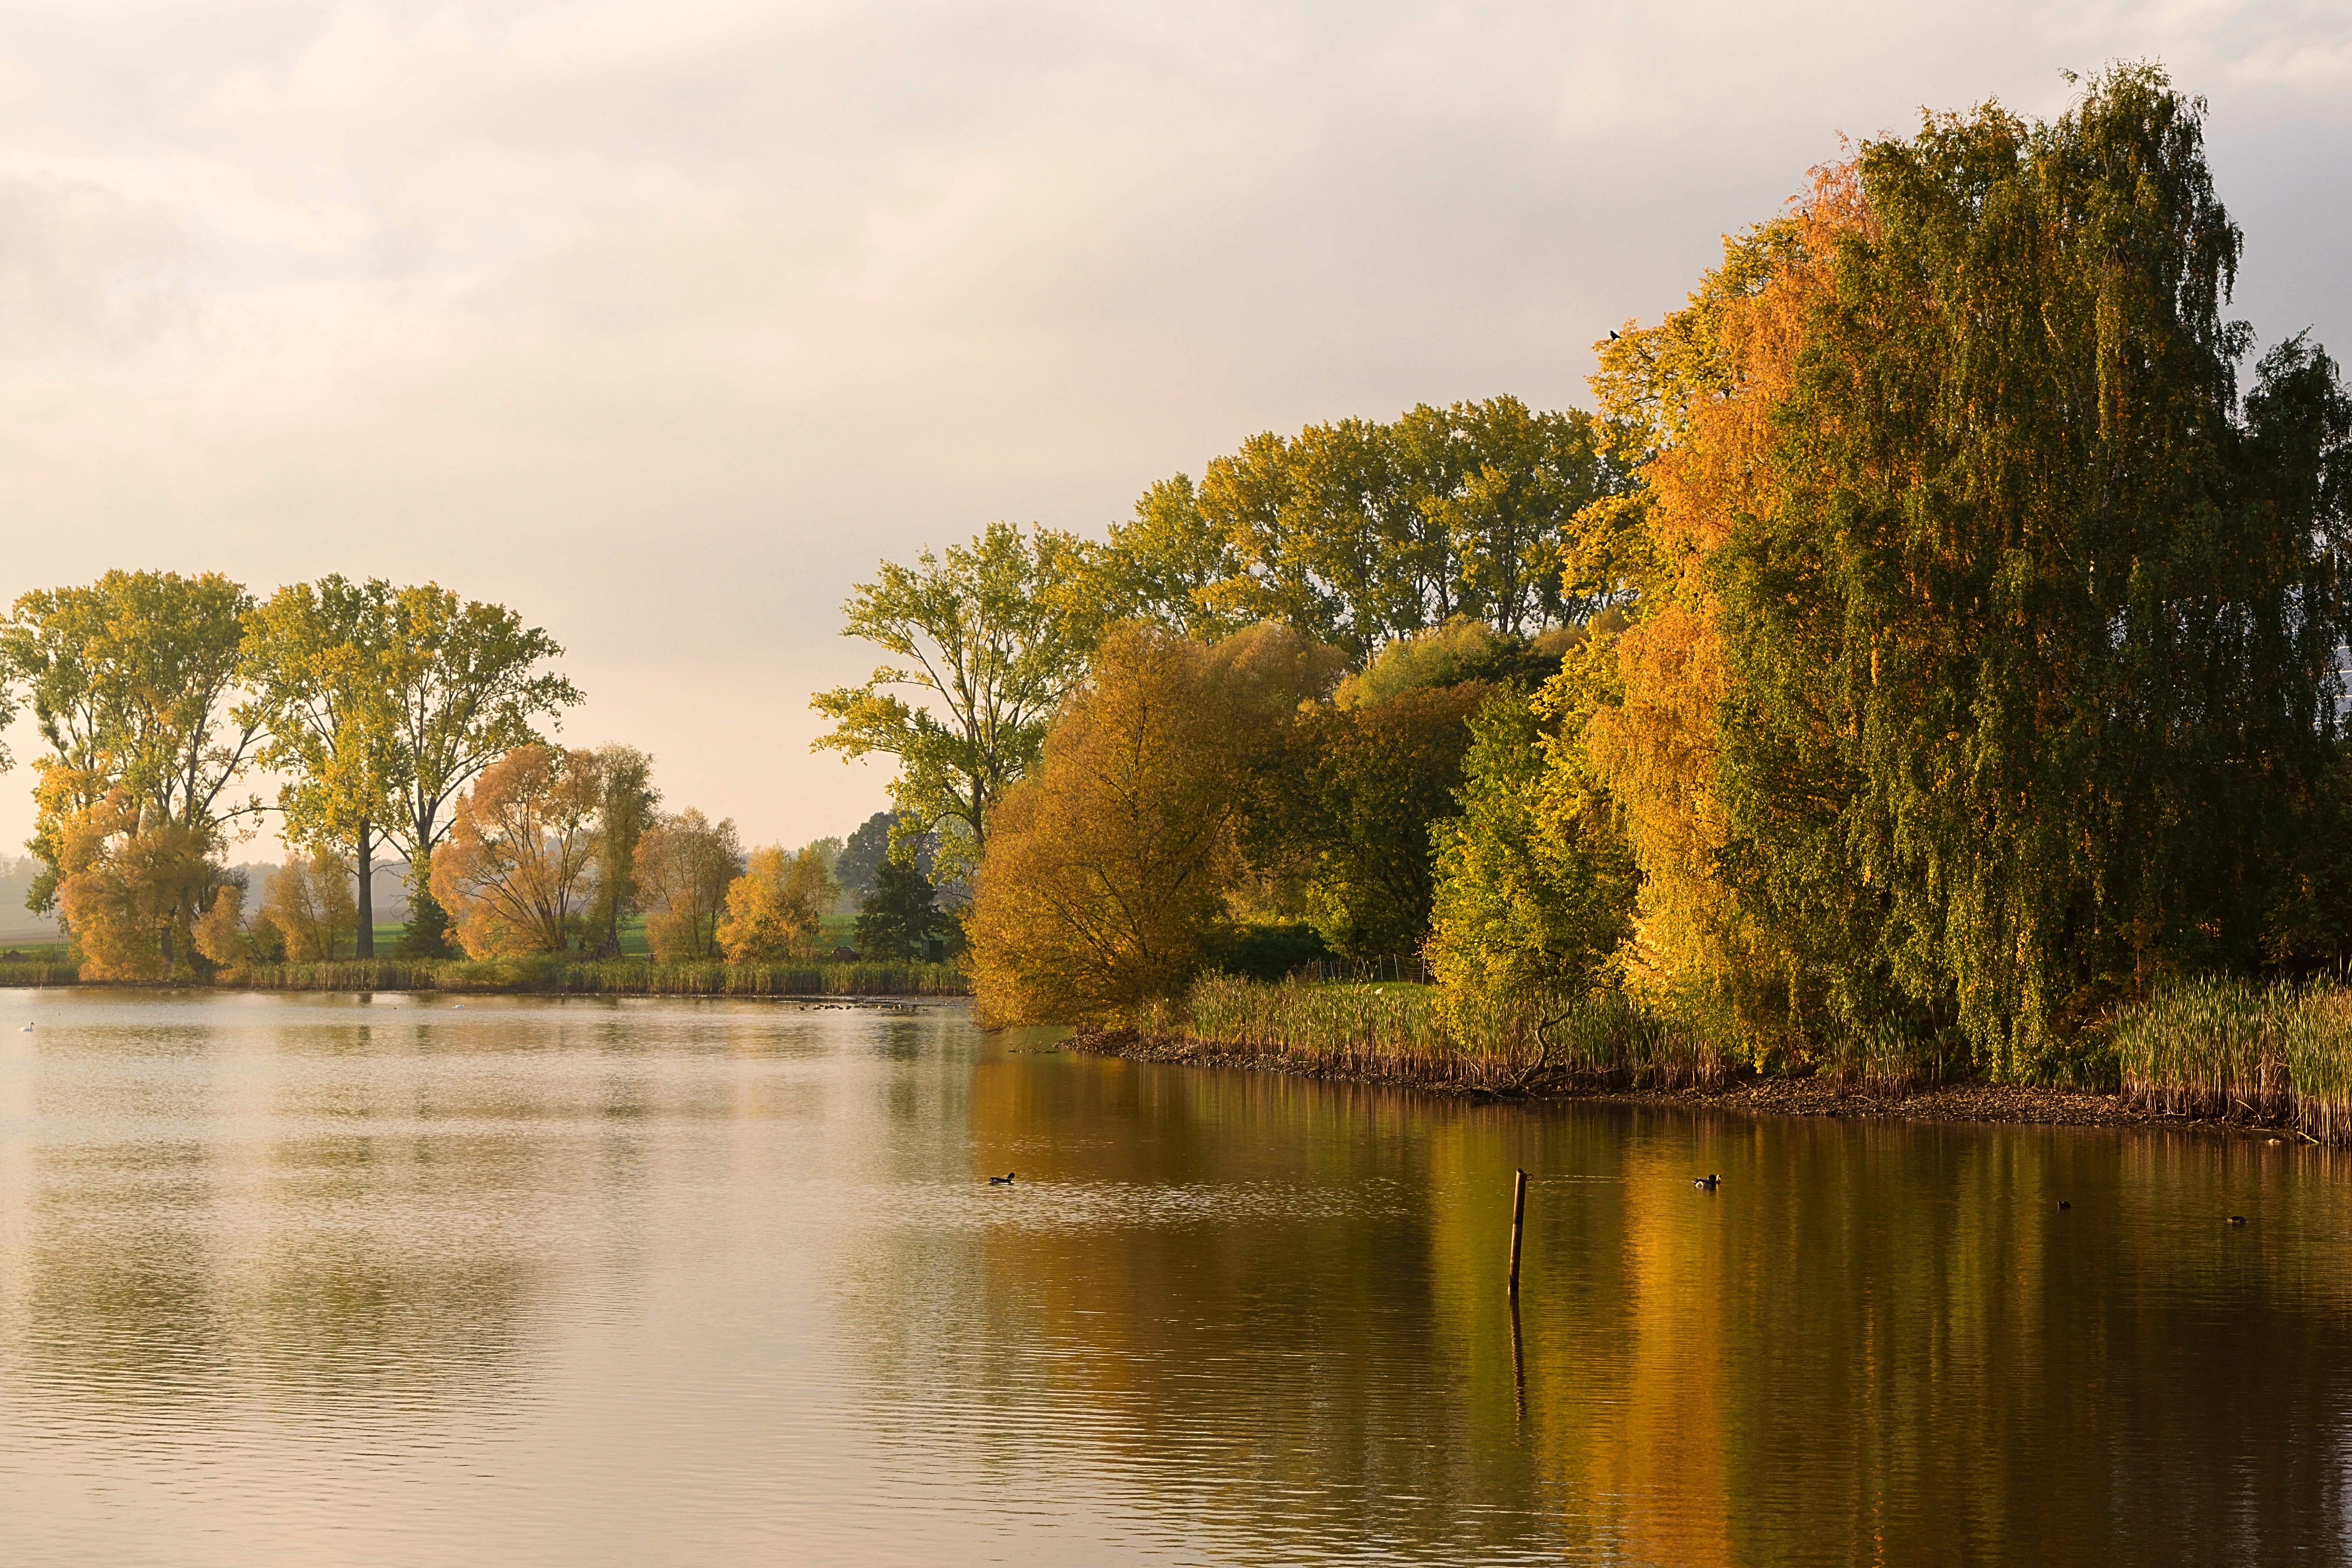
landscape, tree, water, nature, plant, sunlight, morning, leaf, flower, lake, river, canal, pond, evening, reflection, autumn, season, waterway, body of water, mood, golden autumn, rural area, atmospheric phenomenon, woody plant